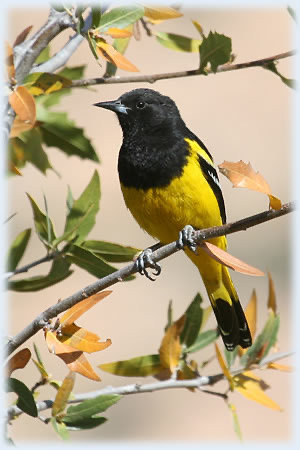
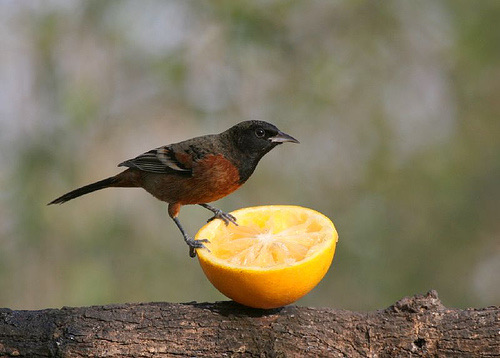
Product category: misc
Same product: yes